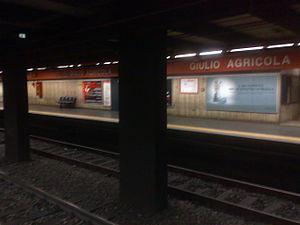
Giulio Agricola est une station de la ligne A du métro de Rome. Elle est située sur la via Tuscolana.